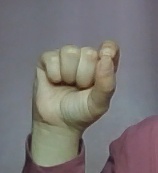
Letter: fa